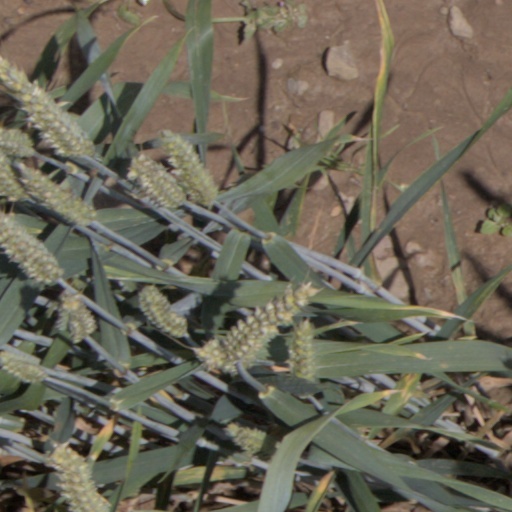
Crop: wheat